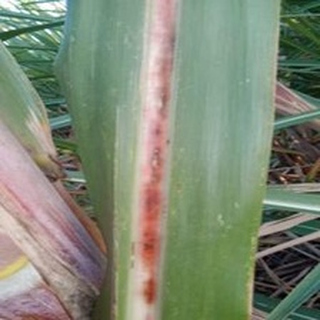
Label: sugarcane_red_rot